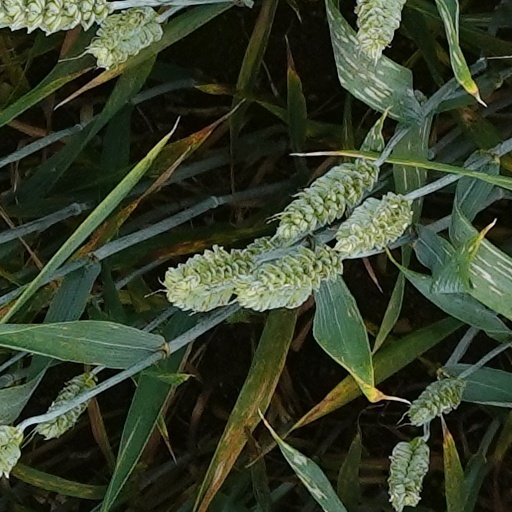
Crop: wheat